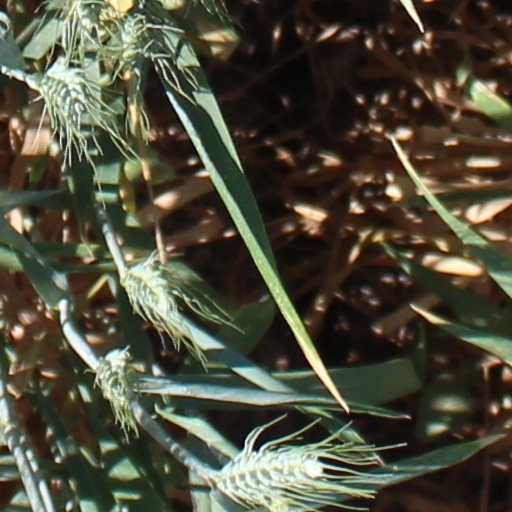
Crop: wheat